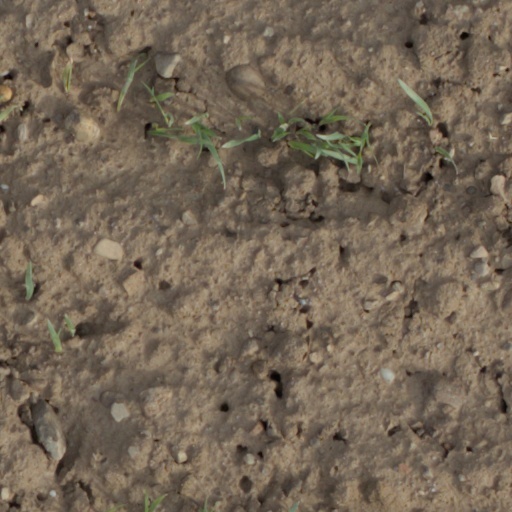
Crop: wheat